Dried persimmon

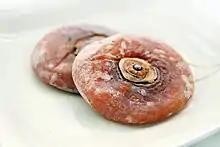
Dried persimmons

Dried persimmon is a type of traditional dried fruit snack in East Asia with origins in China. They dried them to use them in other seasons. Known as shìbǐng in Chinese, hoshigaki in Japanese, gotgam in Korean, and hồng khô in Vietnamese, it is traditionally made in the winter, by air drying Oriental persimmon. It is also used to make wine, put in traditional tea, and in creating other desserts.